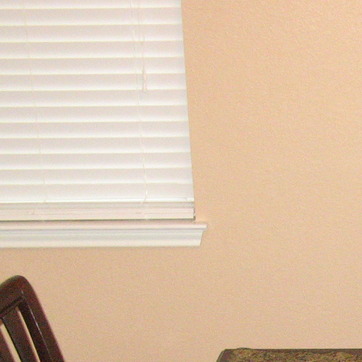
Material: plastic